2006 student protests in Chile

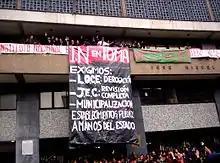
Instituto Nacional occupied "en toma", May 19, 2006

On April 25, 2006, the first mobilization took place at the A-45 Carlos Cousiño high school in Lota, the students took over the school demanding better infrastructure conditions. Every year the school was flooded by the rains.